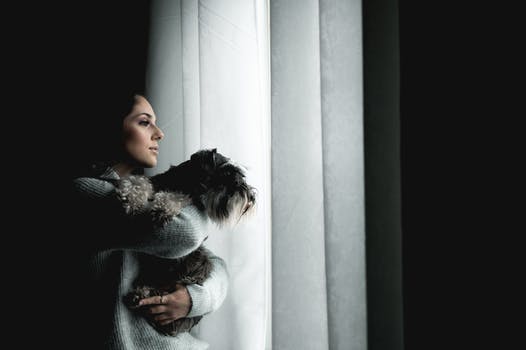
Label: No Watermark